John W. Olver Transit Center

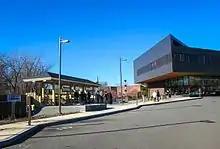
Passengers waiting for the arrival of Amtrak's Vermonter

The Connecticut River Railroad (CRRR) opened to passenger service between Springfield and Northampton in late 1845; trains reached Deerfield in August 1846, Greenfield in December 1847, and the junction with the Central Vermont Railway in January 1849. When the Vermont and Massachusetts Railroad reached Brattleboro in 1850, the Connecticut River Railroad began running through service from Springfield to Brattleboro. Service east from Greenfield to Boston was started by the Vermont and Massachusetts Railroad in 1851, and was extended west to Troy, New York through the Hoosac Tunnel in 1875.